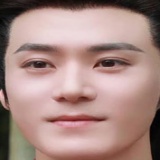
diễn viên Mao Tử Tuấn